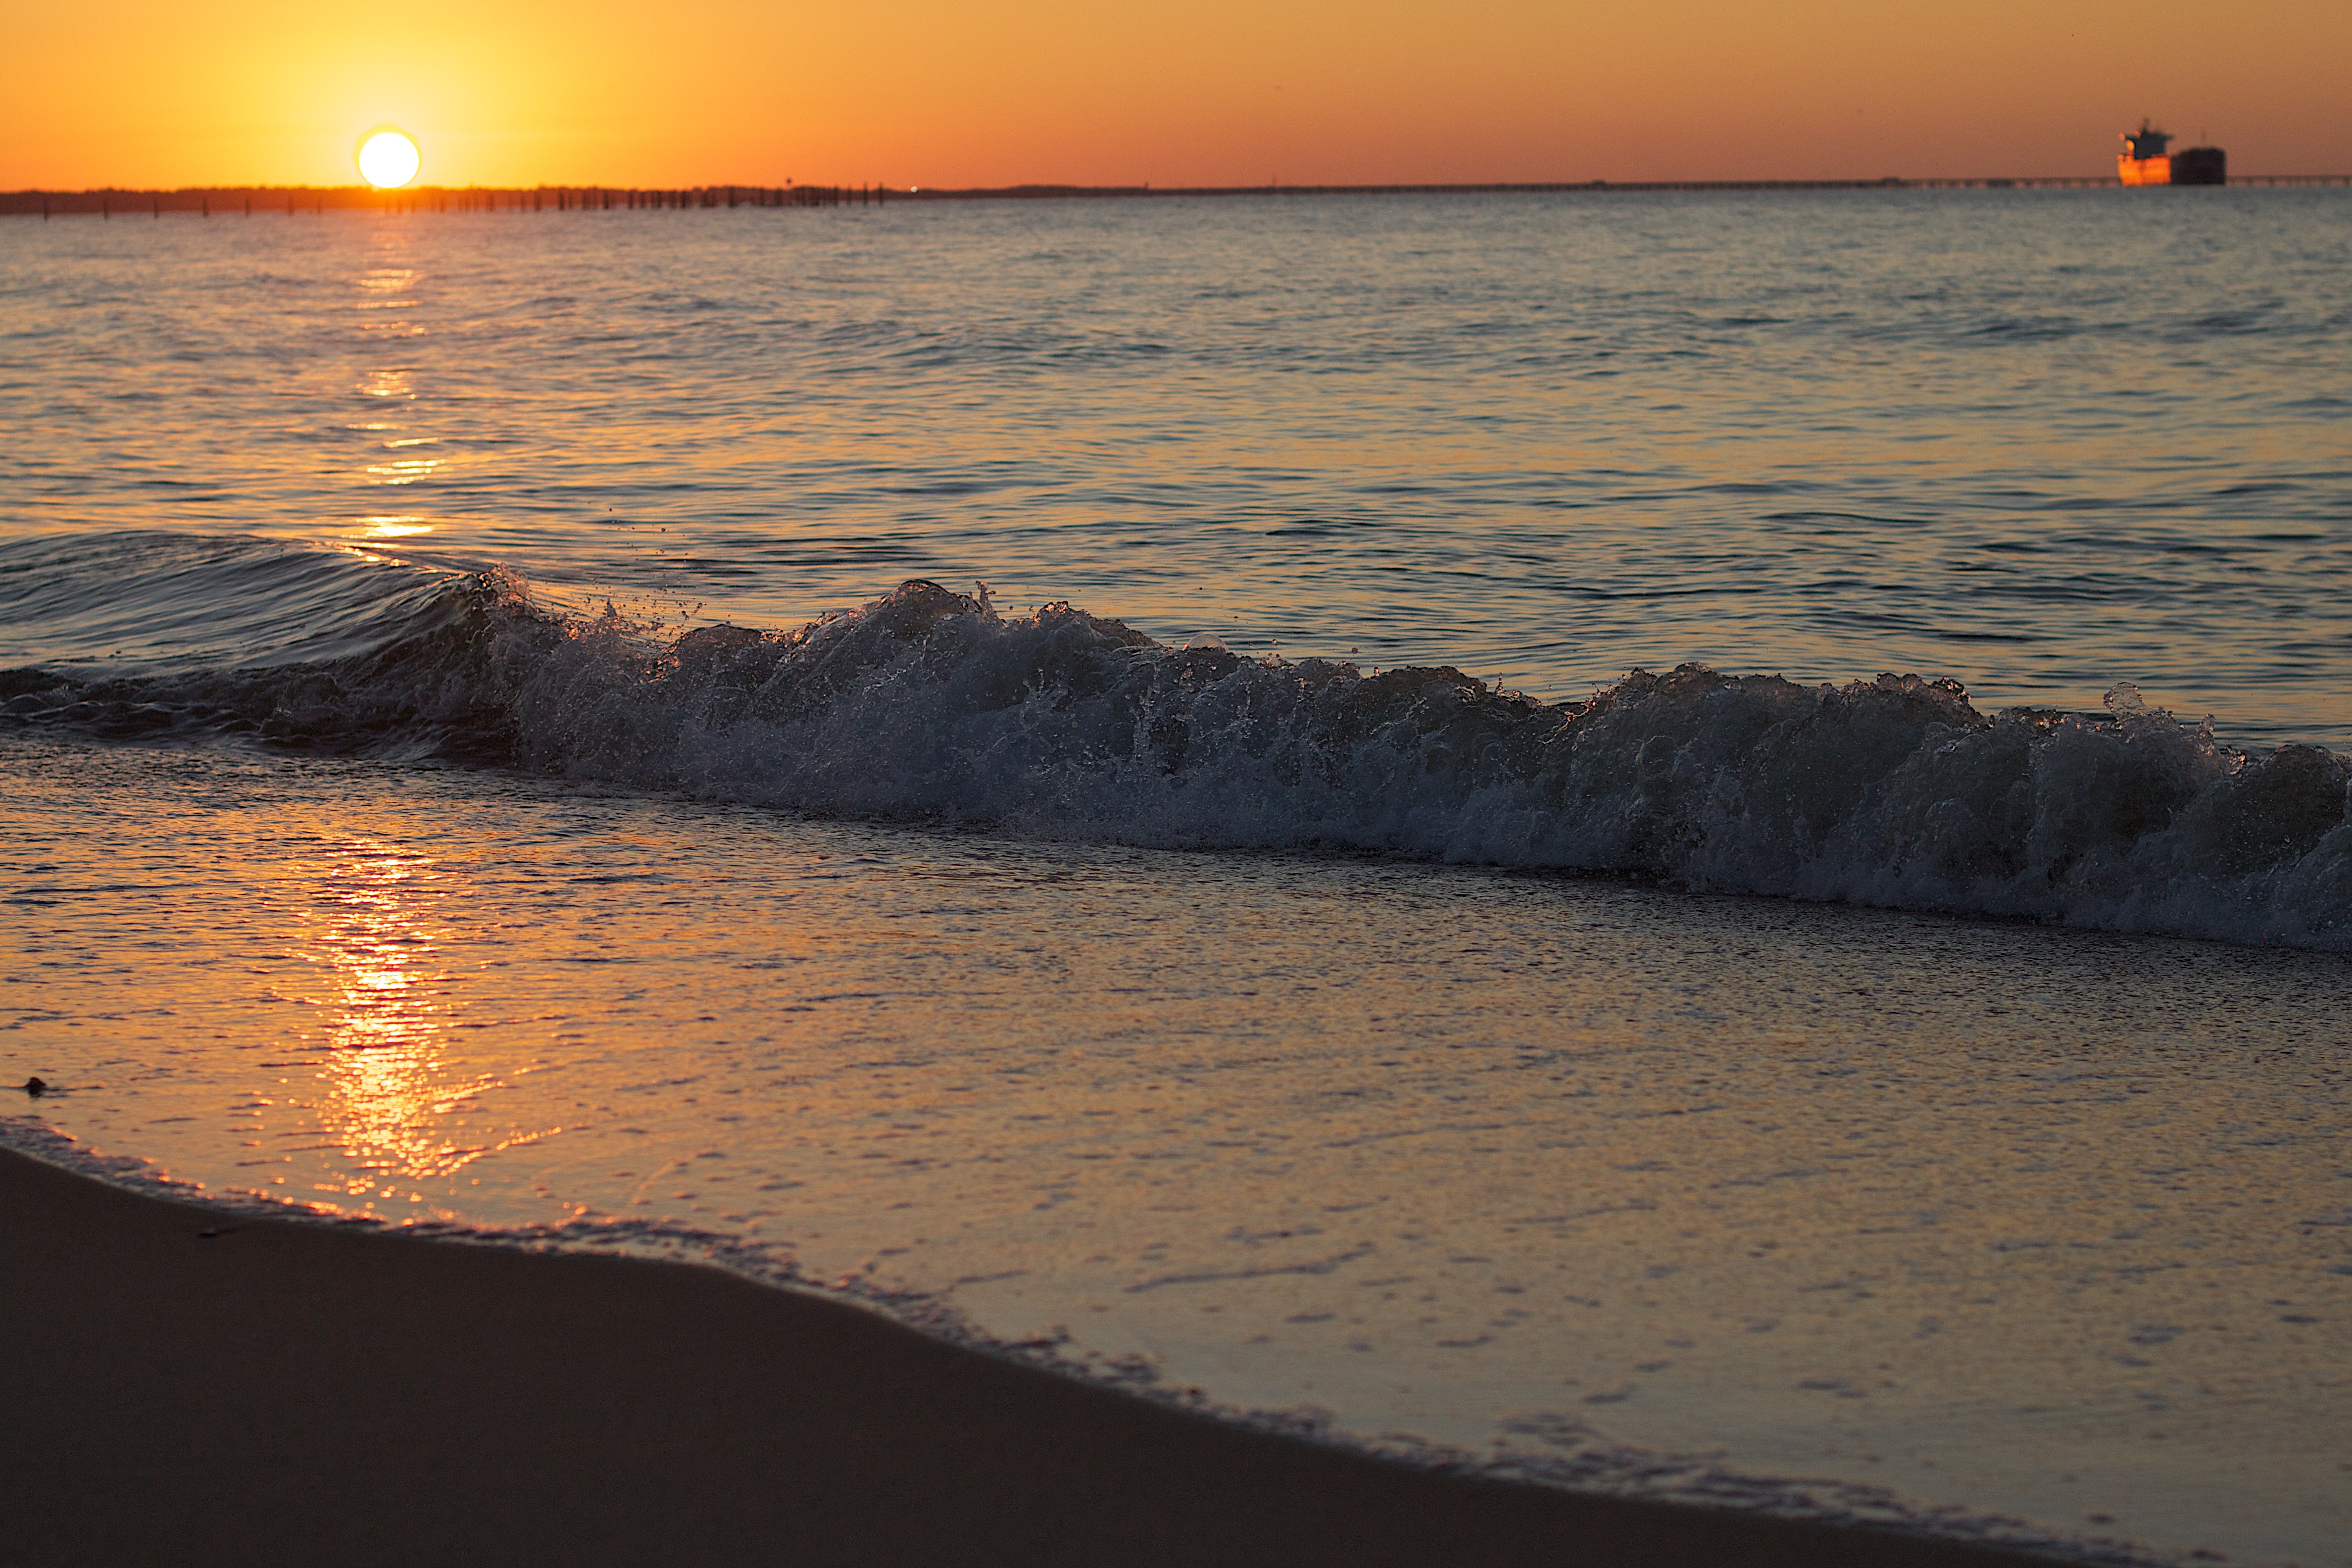
beach, sea, coast, sand, ocean, horizon, sun, sunrise, sunset, sunlight, morning, shore, wave, dawn, dusk, evening, reflection, bay, body of water, 2011, odyssey, wind wave